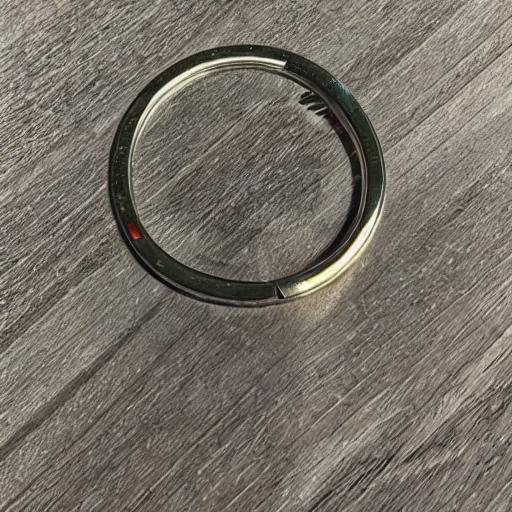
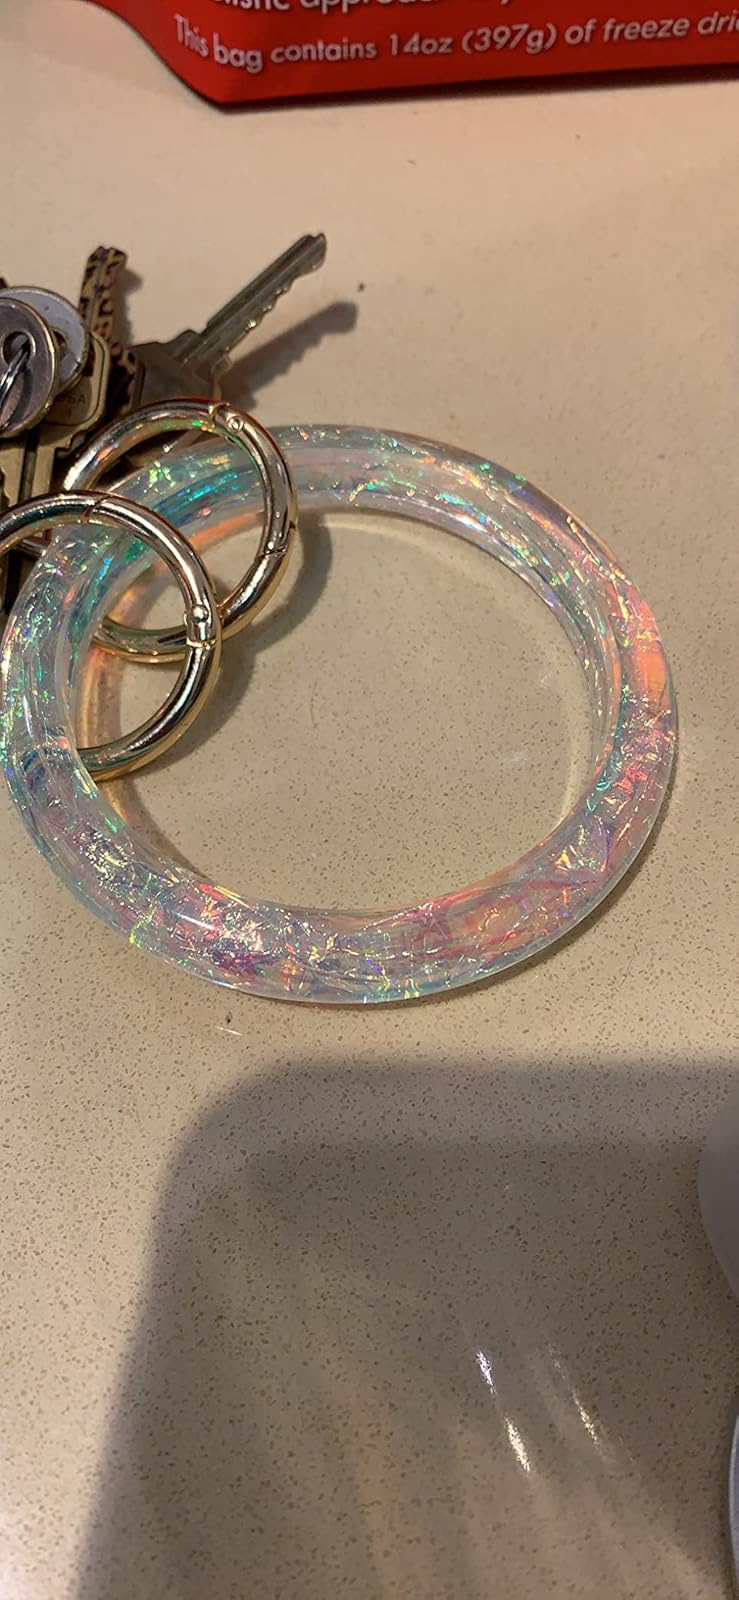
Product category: accessories_keychain
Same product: no